Frances Carr, Countess of Somerset

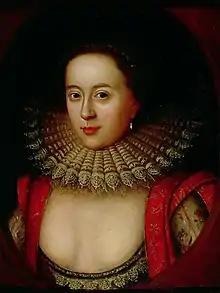
Frances Howard, Countess of Somerset

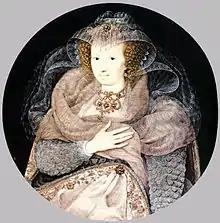
Frances Howard, portrait miniature by Isaac Oliver

Frances Carr, Countess of Somerset (31 May 1590 – 23 August 1632), was an English noblewoman who was the central figure in a famous scandal and murder during the reign of King James I. She was found guilty but spared execution, and was eventually pardoned by the King and released from the Tower of London in early 1622.